The World's in Love

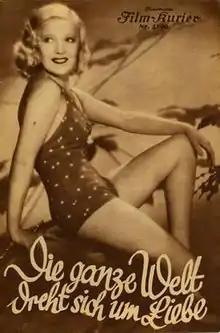

The World's in Love is a 1935 Austrian comedy film directed by Viktor Tourjansky and starring Mártha Eggerth, Leo Slezak and Ida Wüst. It is based on the operetta "Clo-Clo". The film's sets were designed by the art director Julius von Borsody. It was remade in Britain the following year as "Dreams Come True".